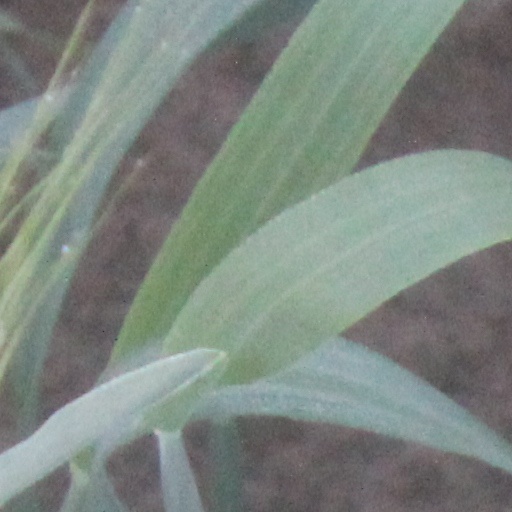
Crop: wheat